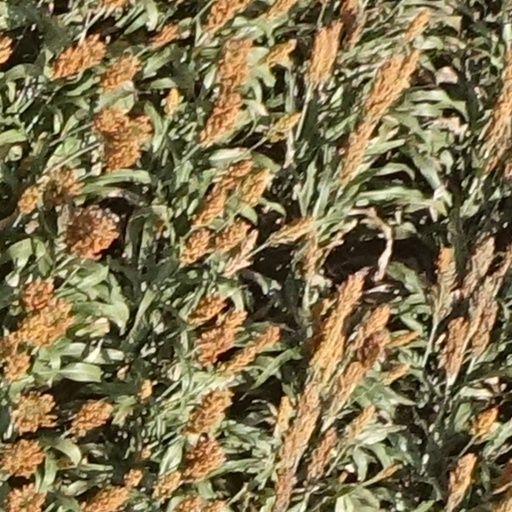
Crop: sorghum